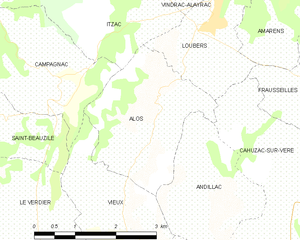
Carte des communes françaises Alos
Alos est une commune française située dans le département du Tarn, en région Occitanie.